Collegiate Basilica of San Sebastiano, Acireale

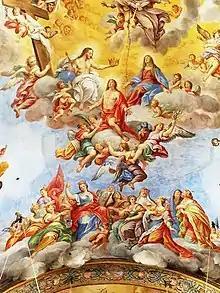
"Glory of St Sebastian", apse frescoes by Pietro Paolo Vasta

An oratory dedicated to Saint Sebastian, was founded by a fraternity, and had been erected during the 15th century at the present site where the church of Sant'Antonio di Padova now stands. Saint Sebastian was a common source of veneration in Italy as patron saint invoked for protection during the onslaught of the plague. When the city was spared from severe problems from the 1577 plague assault on the island, the patronage of the church grew, and the fraternity decided to build a larger church at this site. On the patron saints day on January 20, a procession of the "ferculo" with an icon of the saint is carried through town.